Hou Fenglian

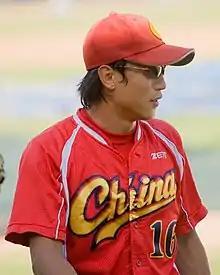
Hou with the China national baseball team in 2008

Hou Fenglian (born 11 July 1980 in Tianjin, China) is a Chinese baseball player who was a member of Team China at the 2008 Summer Olympics.